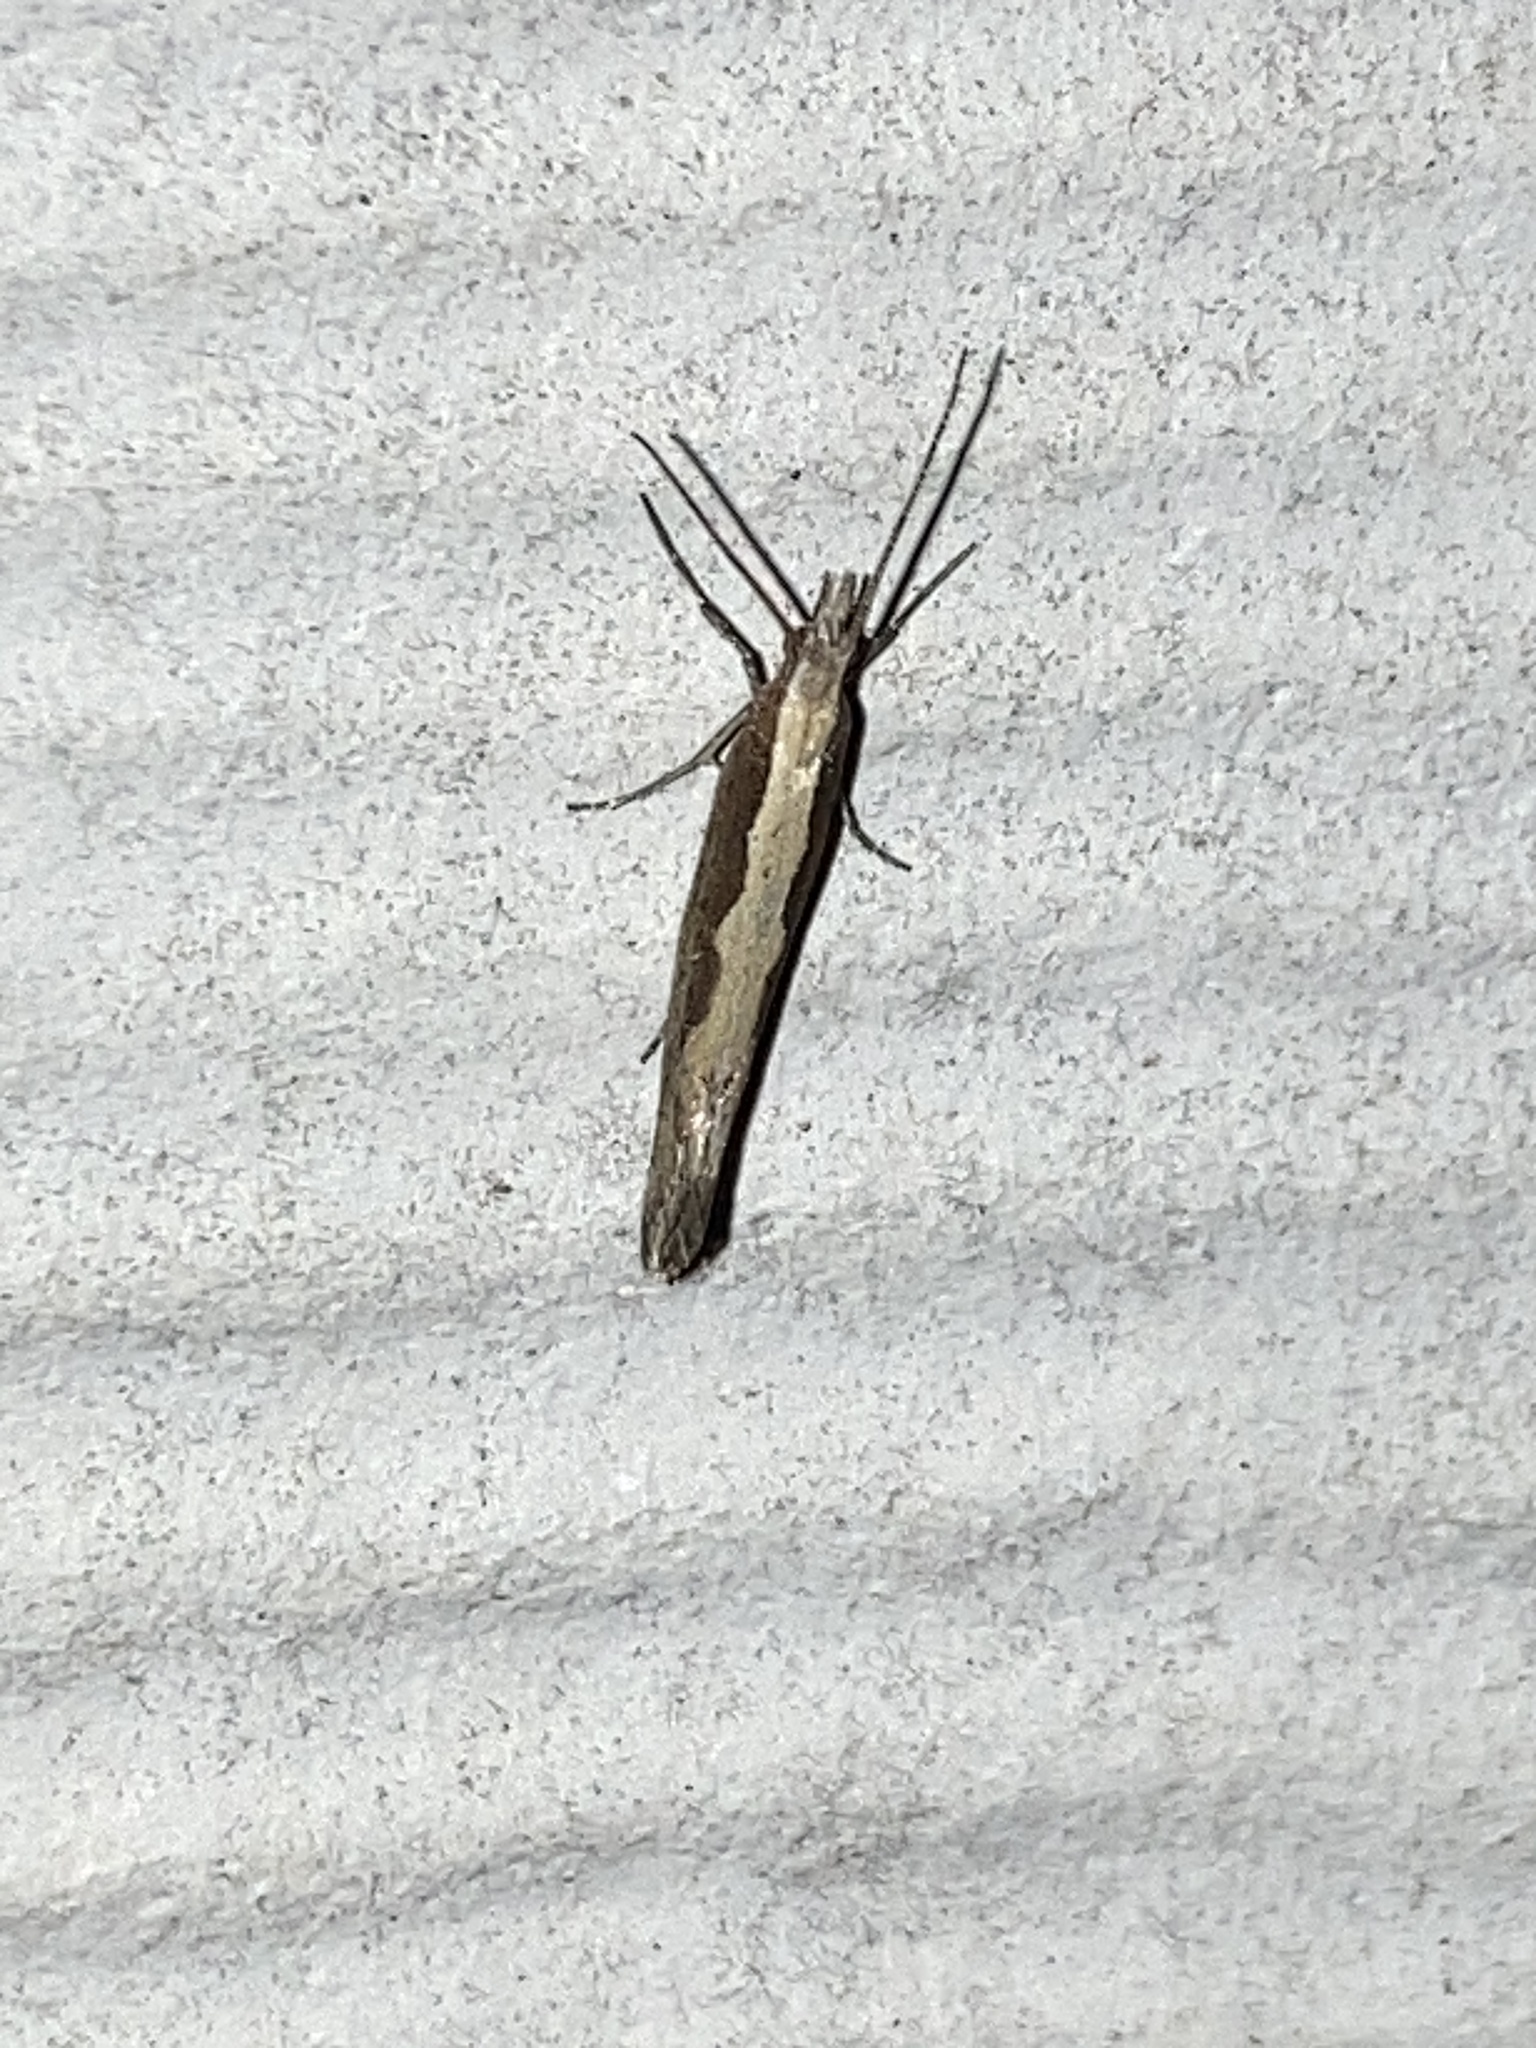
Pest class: diamondback_moth